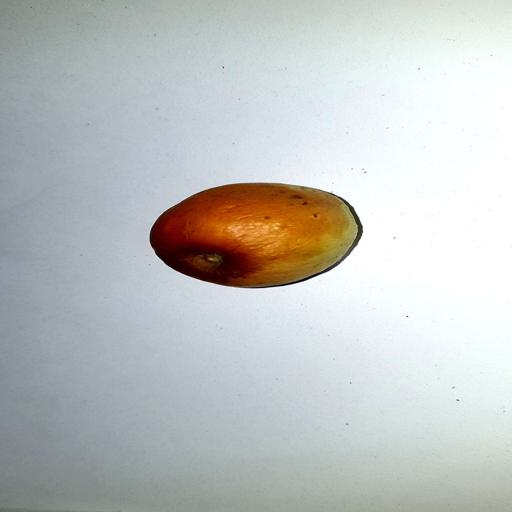
Label: healthy